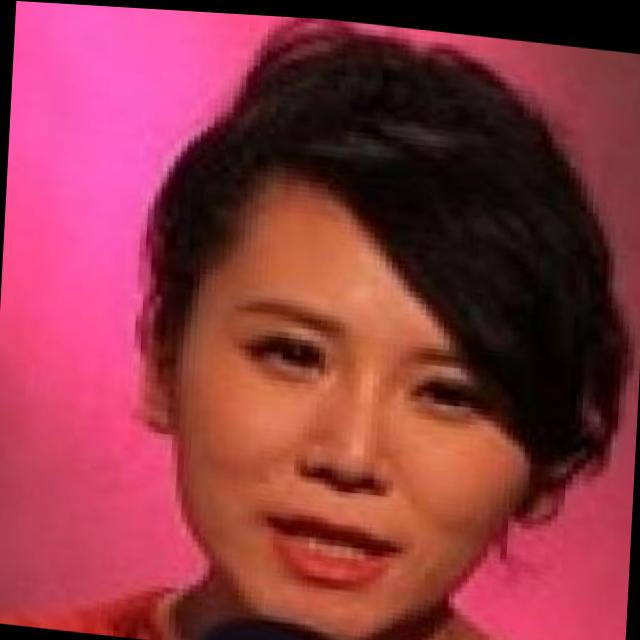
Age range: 21-44